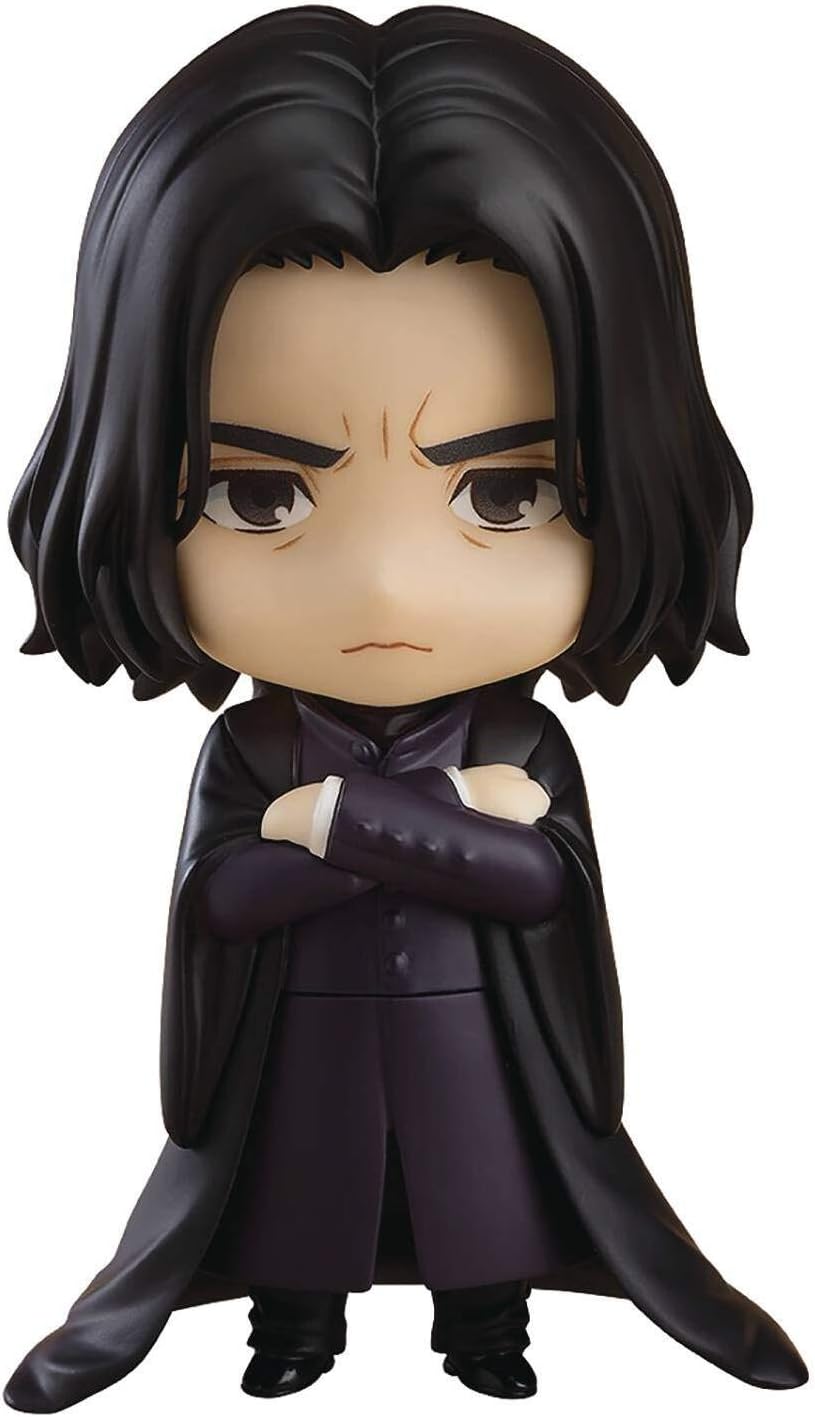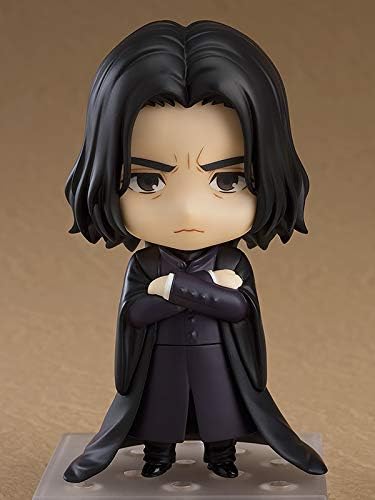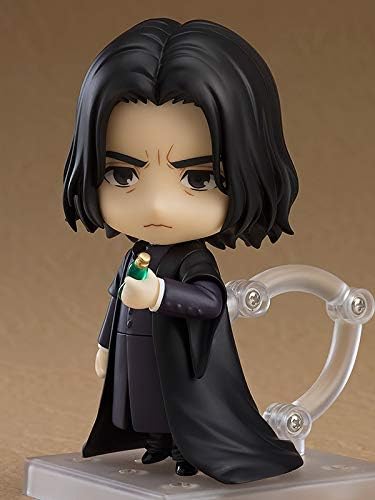
Good Smile Harry Potter: Severus Snape Nendoroid Action Figure, Multicolor
Category: Toys & Games
Harry Potter figure from Good Smile Company!
Features: Country Of Origin: China | Item Package Weight:0.27 kg | Product Type:Toy Figure | Item Package Dimension:9.3 cm L X 13.9 cm W X 18.3 cmh